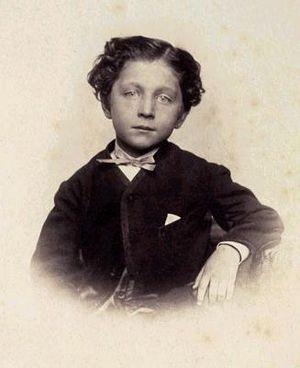
Napoléon Eugène Louis Jean Joseph Bonaparte, prince impérial, dit Louis-Napoléon, né le 16 mars 1856 à Paris et mort le 1ᵉʳ juin 1879 au pays zoulou, est le fils unique de Napoléon III, empereur des Français, et de son épouse, l’impératrice Eugénie.